Edmonton Radial Railway Society

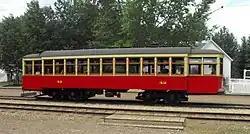
Edmonton Radial Railway Streetcar #42 in Fort Edmonton Park

The High Level Bridge Streetcar is a historic streetcar ride over the High Level Bridge in Edmonton, Alberta. It travels from the Strathcona Streetcar Barn & Museum, just north of the Strathcona Farmers Market along Gateway Boulevard to Jasper Plaza (south of Jasper Avenue, between 109 Street and 110 Street) in downtown, with three intermediate stops. It operates between the Victoria Day weekend in May, and Thanksgiving weekend in October. It is operated by the Edmonton Radial Railway Society.